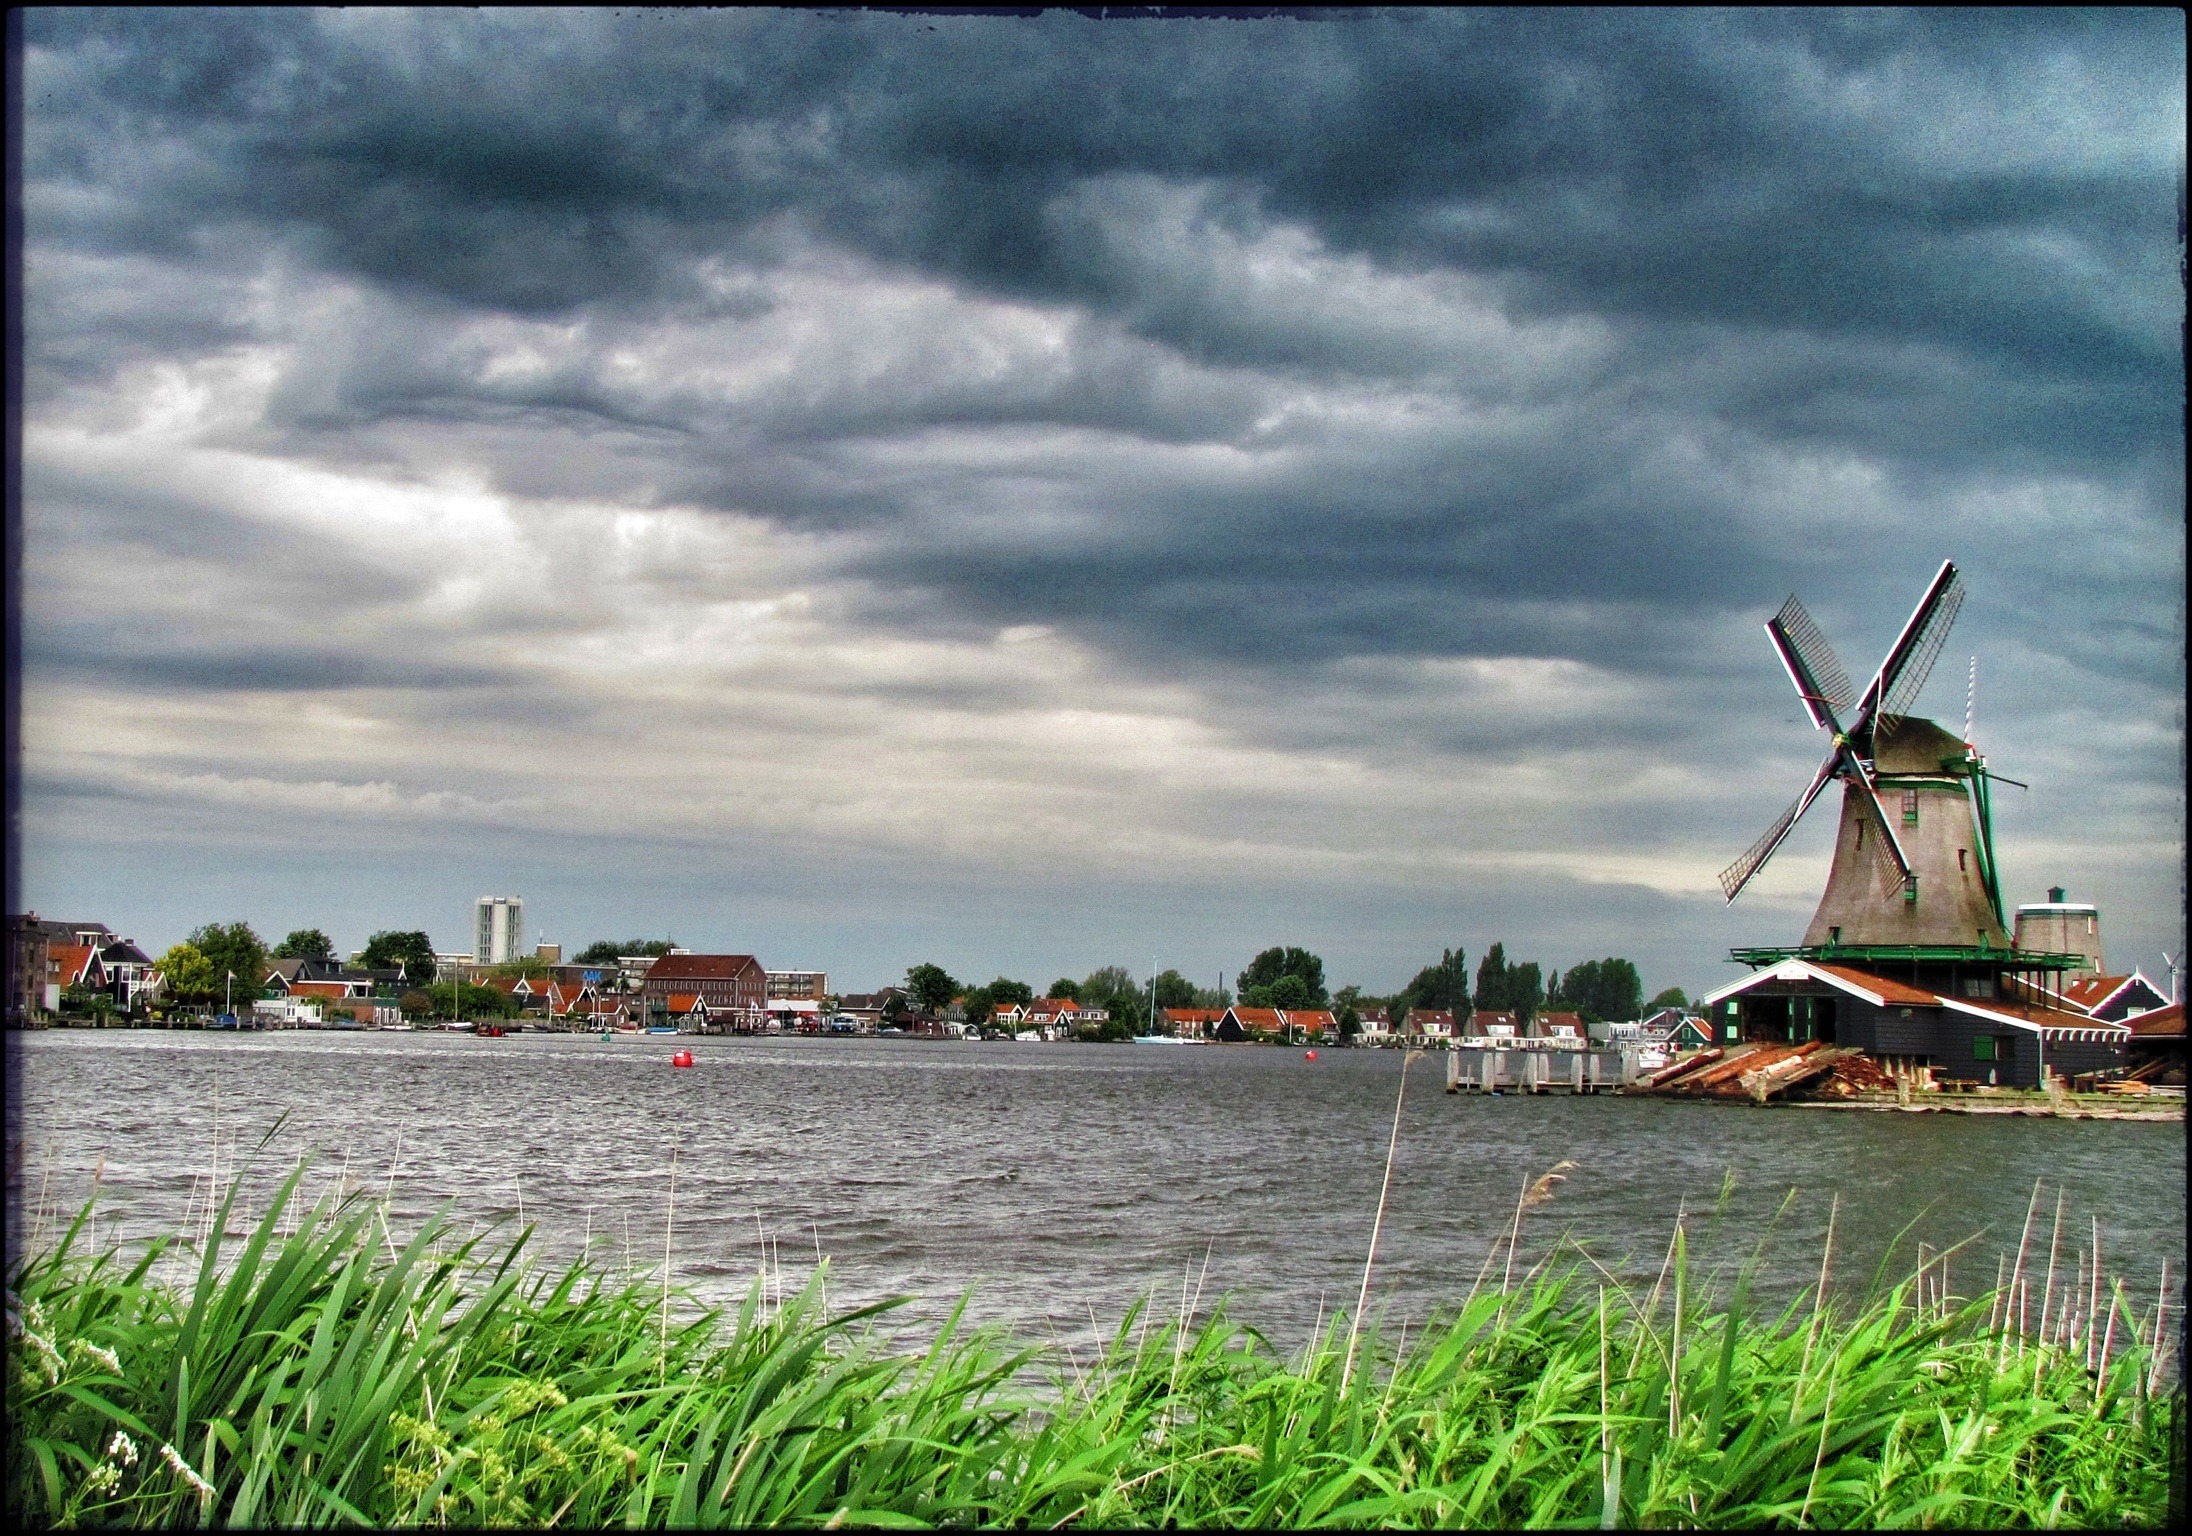
sea, coast, cloud, architecture, sky, skyline, morning, view, windmill, wind, city, urban, downtown, tower, scenic, scenery, storm, metropolitan, holland, mill, metropolis, zaanse schans